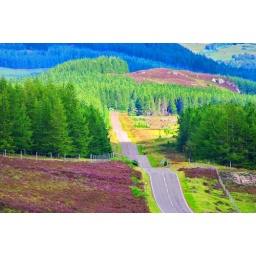
Ecosse, Scotland, on the B862 road in the mountains above the Loch Ness 13